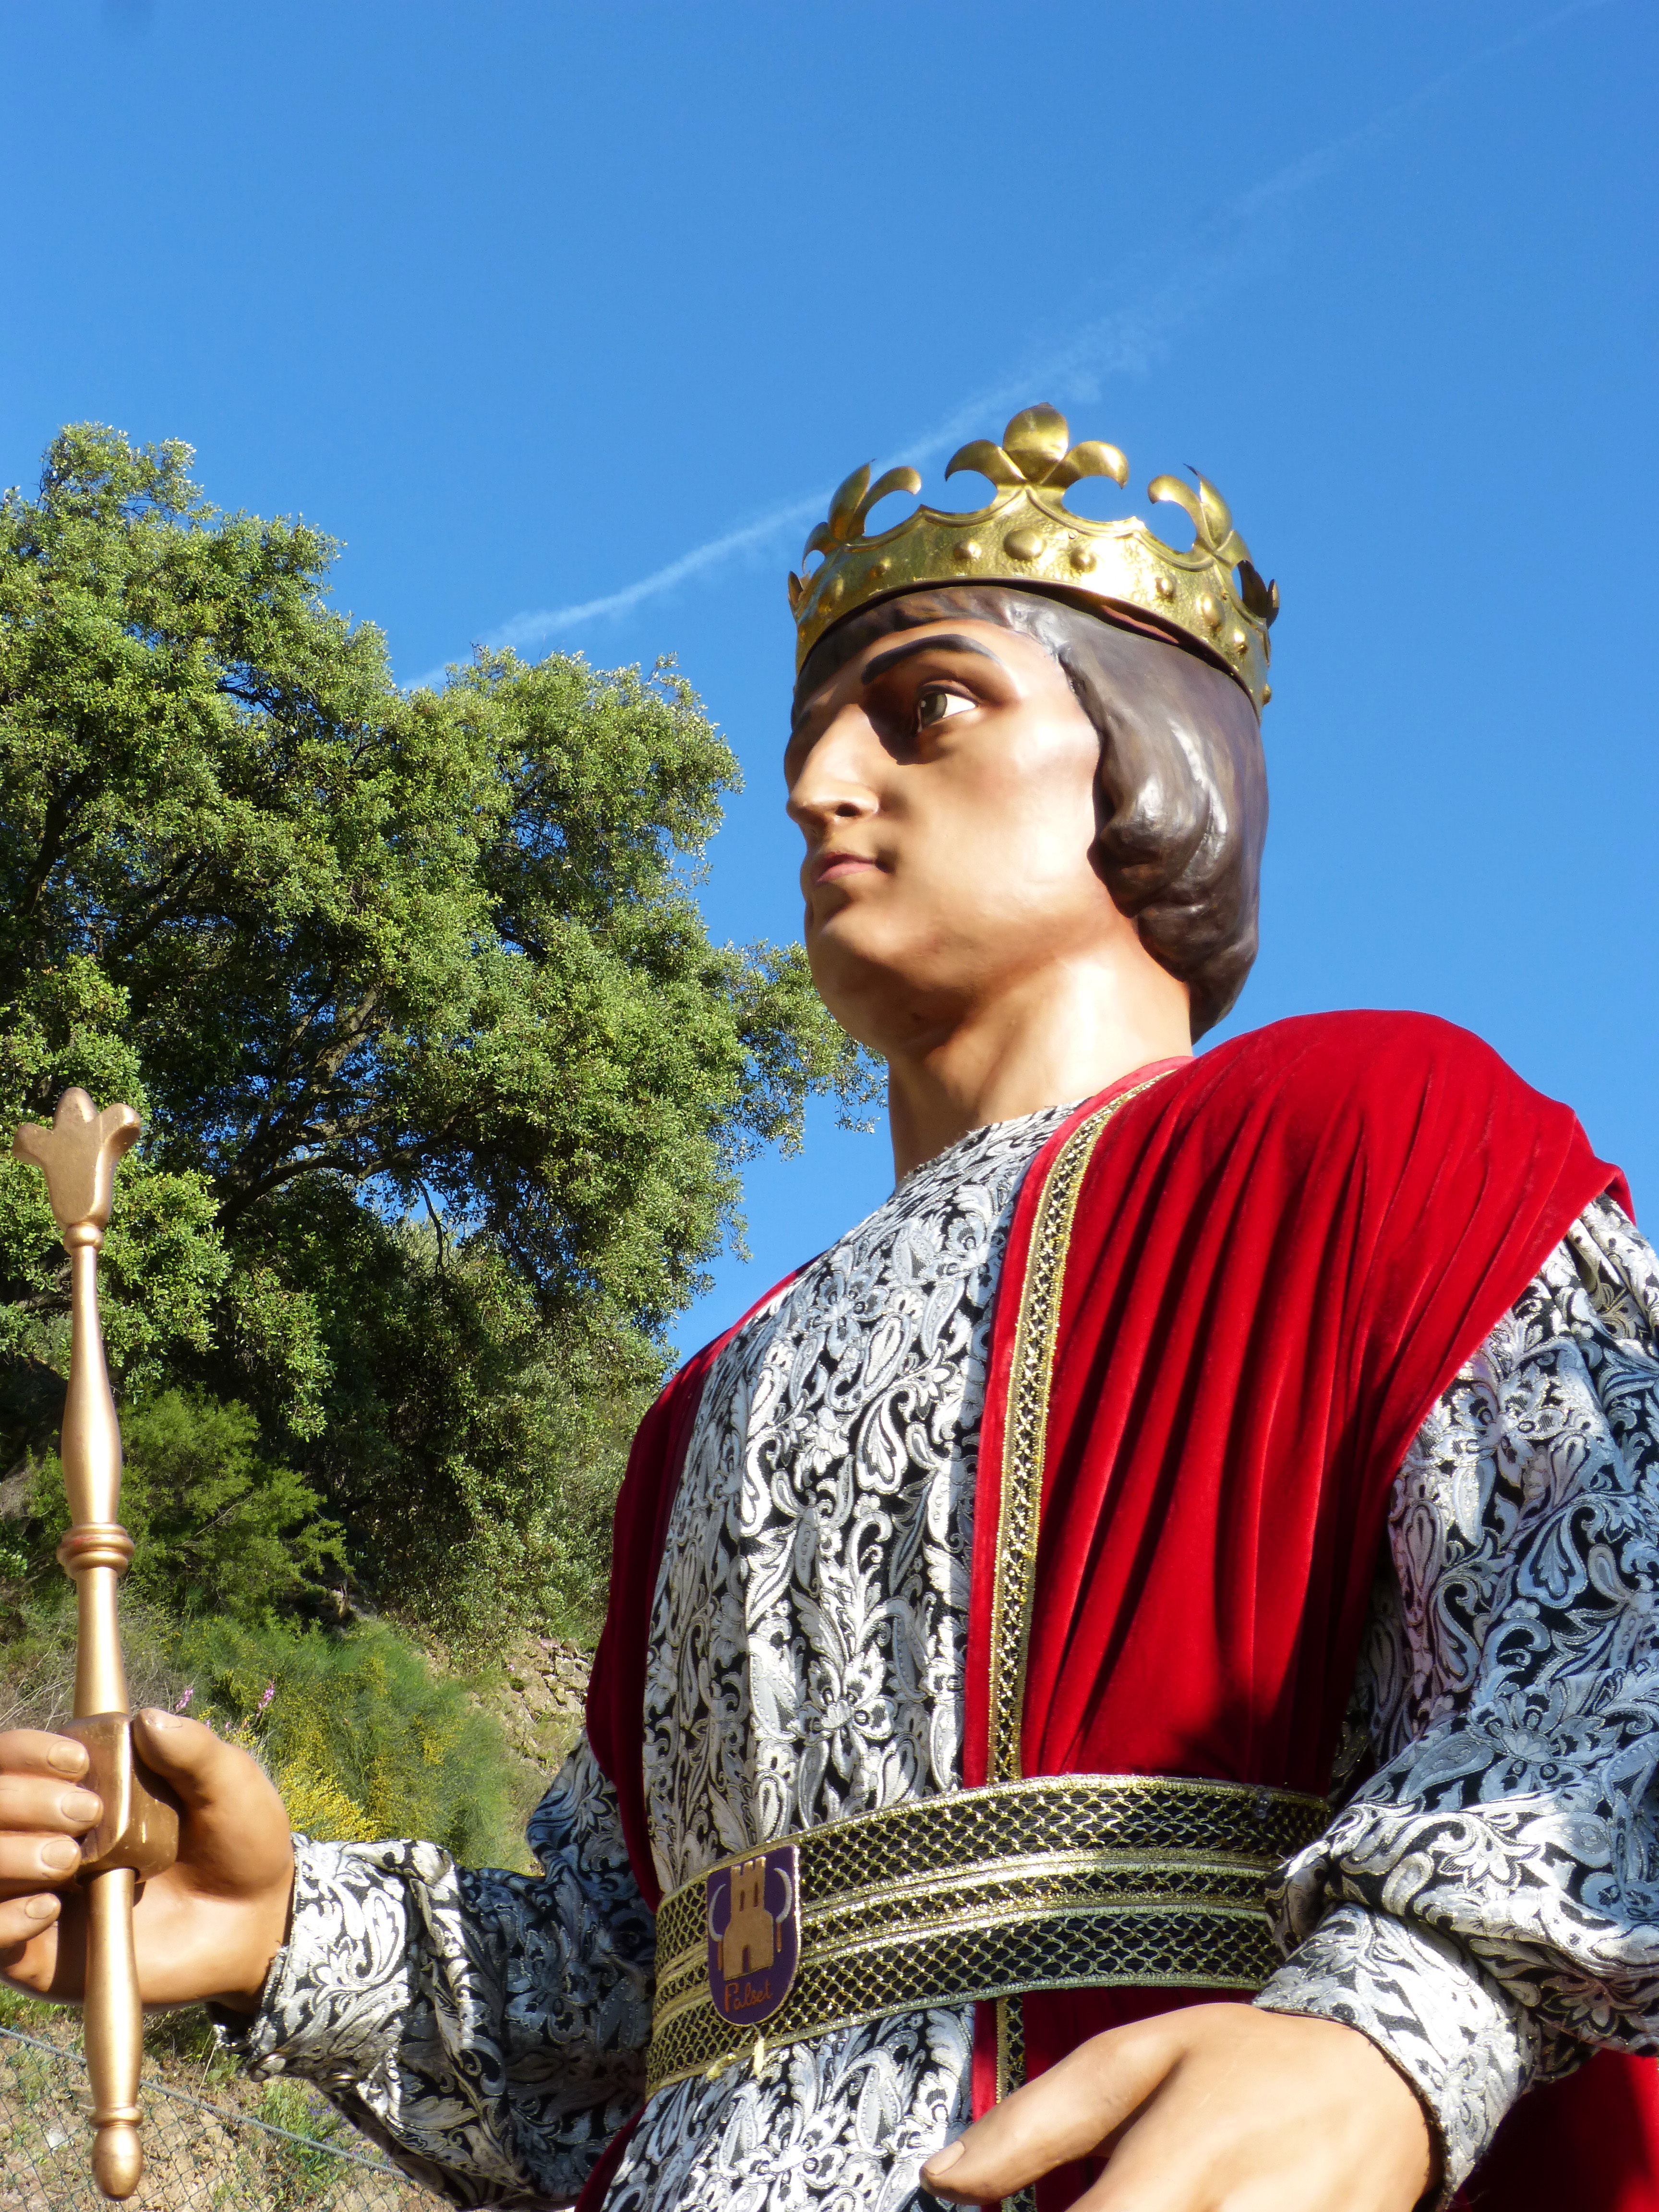
person, people, parade, tribe, king, crafts, temple, party, tradition, traditions, giants, gegants de falset